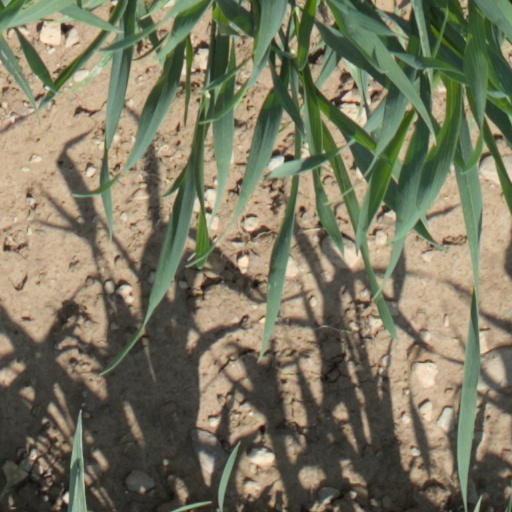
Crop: wheat